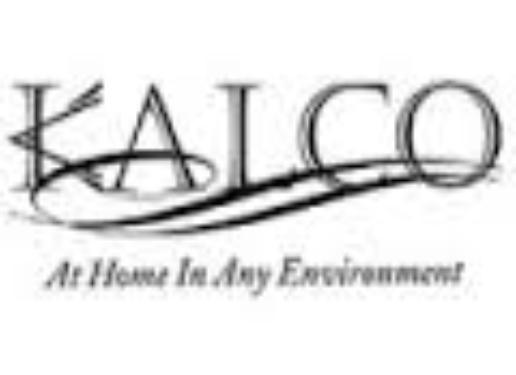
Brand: Kalco
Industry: Necessities